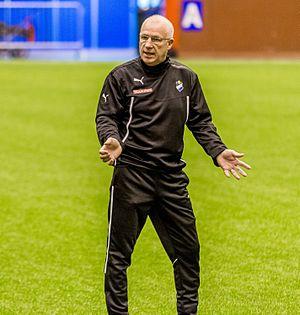
Jan « Lill-Damma » Mattsson est un footballeur puis entraîneur suédois, né le 17 avril 1951 à Kallinge. Il compte 13 sélections en équipe de Suède.